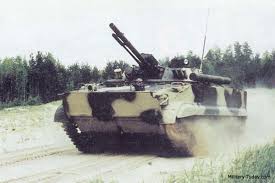
Label: BMP